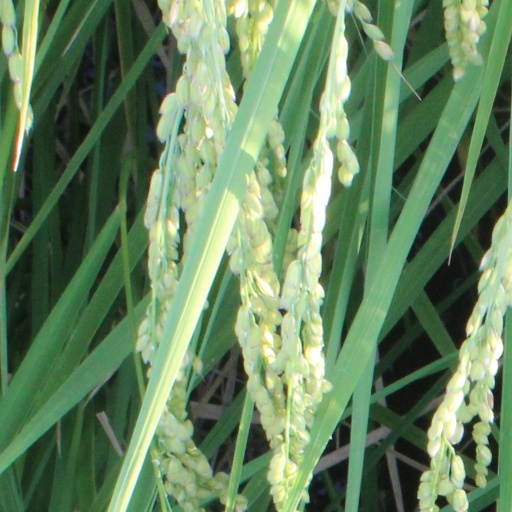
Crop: rice